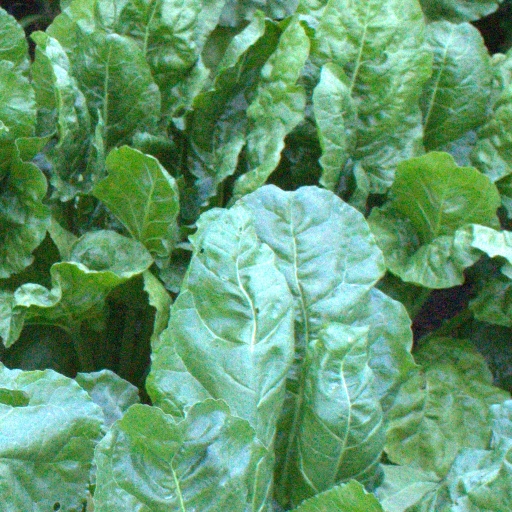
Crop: sugar beet